Chen Wen-chen

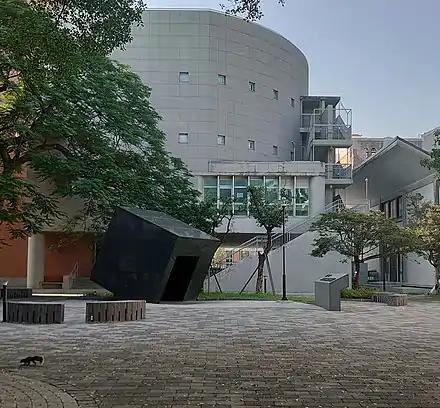
Dr. Chen Wen-chen Incident Memorial Square

Carnegie Mellon and National Taiwan University have both held memorial services on the anniversary of Chen's death. Chen's father tried to set up a scholarship in Chen's name, but was denied permission by the government.